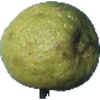
Label: Limes 1